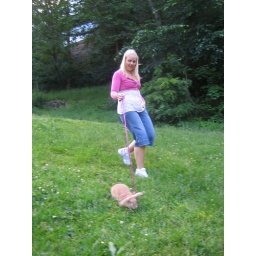
Bunny girl in the green grass.